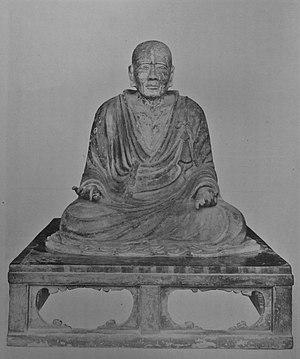
L'introduction du bouddhisme au Japon en provenance du royaume coréen de Baekje au milieu du VIᵉ siècle entraîne une renaissance de la sculpture japonaise. Des moines bouddhistes, des artisans et des lettrés s'installent autour de la capitale dans la province de Yamato et transmettent leurs techniques aux artisans locaux. Tout naturellement, les premières sculptures japonaises des époques Asuka et Hakuhō montrent de fortes influences de l'art continental et se caractérisent d'abord par des yeux en amande, des lèvres en forme de croissant tournées vers le haut et des plis dans les vêtements disposés symétriquement. L'atelier du sculpteur Tori Busshi, fortement influencé par le style des Wei du nord, produit des œuvres qui illustrent ces caractéristiques. La triade de Shaka Nyorai et le Guze Kannon au Hōryū-ji en sont d'excellents exemples. À la fin du VIIᵉ siècle, le bois remplace le bronze et le cuivre. Au début de la dynastie Tang, un plus grand réalisme s'exprime par des formes plus pleines, des fentes longues et étroites pour les yeux, des traits de visage plus doux, des vêtements fluides et embellis avec des ornements tels que des bracelets et des bijoux.